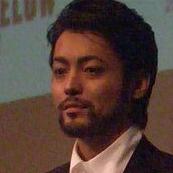
Age: 27